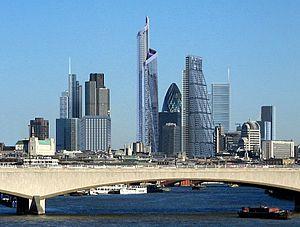
La liste des plus hautes structures de Londres regroupe et classe par hauteur les plus hauts gratte-ciel, bâtiments et structures situés dans la ville de Londres, capitale du Royaume-Uni. La construction actuellement la plus élevée de la capitale britannique est le gratte-ciel Shard London Bridge, achevé en 2012 et qui atteint 310 mètres. Sa taille en fait le plus haut bâtiment du Royaume-Uni et d'Europe. La seconde est le One Canada Square, érigé en 1991 dans le quartier d'affaires de Canary Wharf. Sa hauteur est de 235 mètres, ce qui le place à la quinzième place du classement des bâtiments les plus hauts d'Europe. La troisième plus haute structure de la ville est l'émetteur de Crystal Palace, construit en 1950 et point de diffusion principal de la télévision pour Londres. Surnommé, au regard de sa forme architecturale, la « Tour Eiffel de Londres », il s'élève à 222 mètres de hauteur.